White Peak Loop Trail

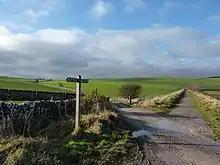
High Peak Trail

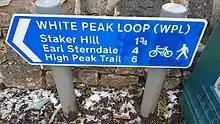
White Peak Loop trail sign at Harpur Hill

The High Peak Trail section links with the Tissington Trail, the Pennine Bridleway and the Midshires Way at Parsley Hay.